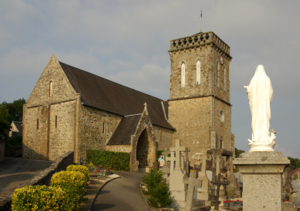
L'église St jean-Baptiste (XIème siècle) à St Jean-le-Thomas, Manche.
Saint-Jean-le-Thomas est une commune française, située dans le département de la Manche en région Normandie donnant sur la baie du mont Saint-Michel. Elle est peuplée de 393 habitants.